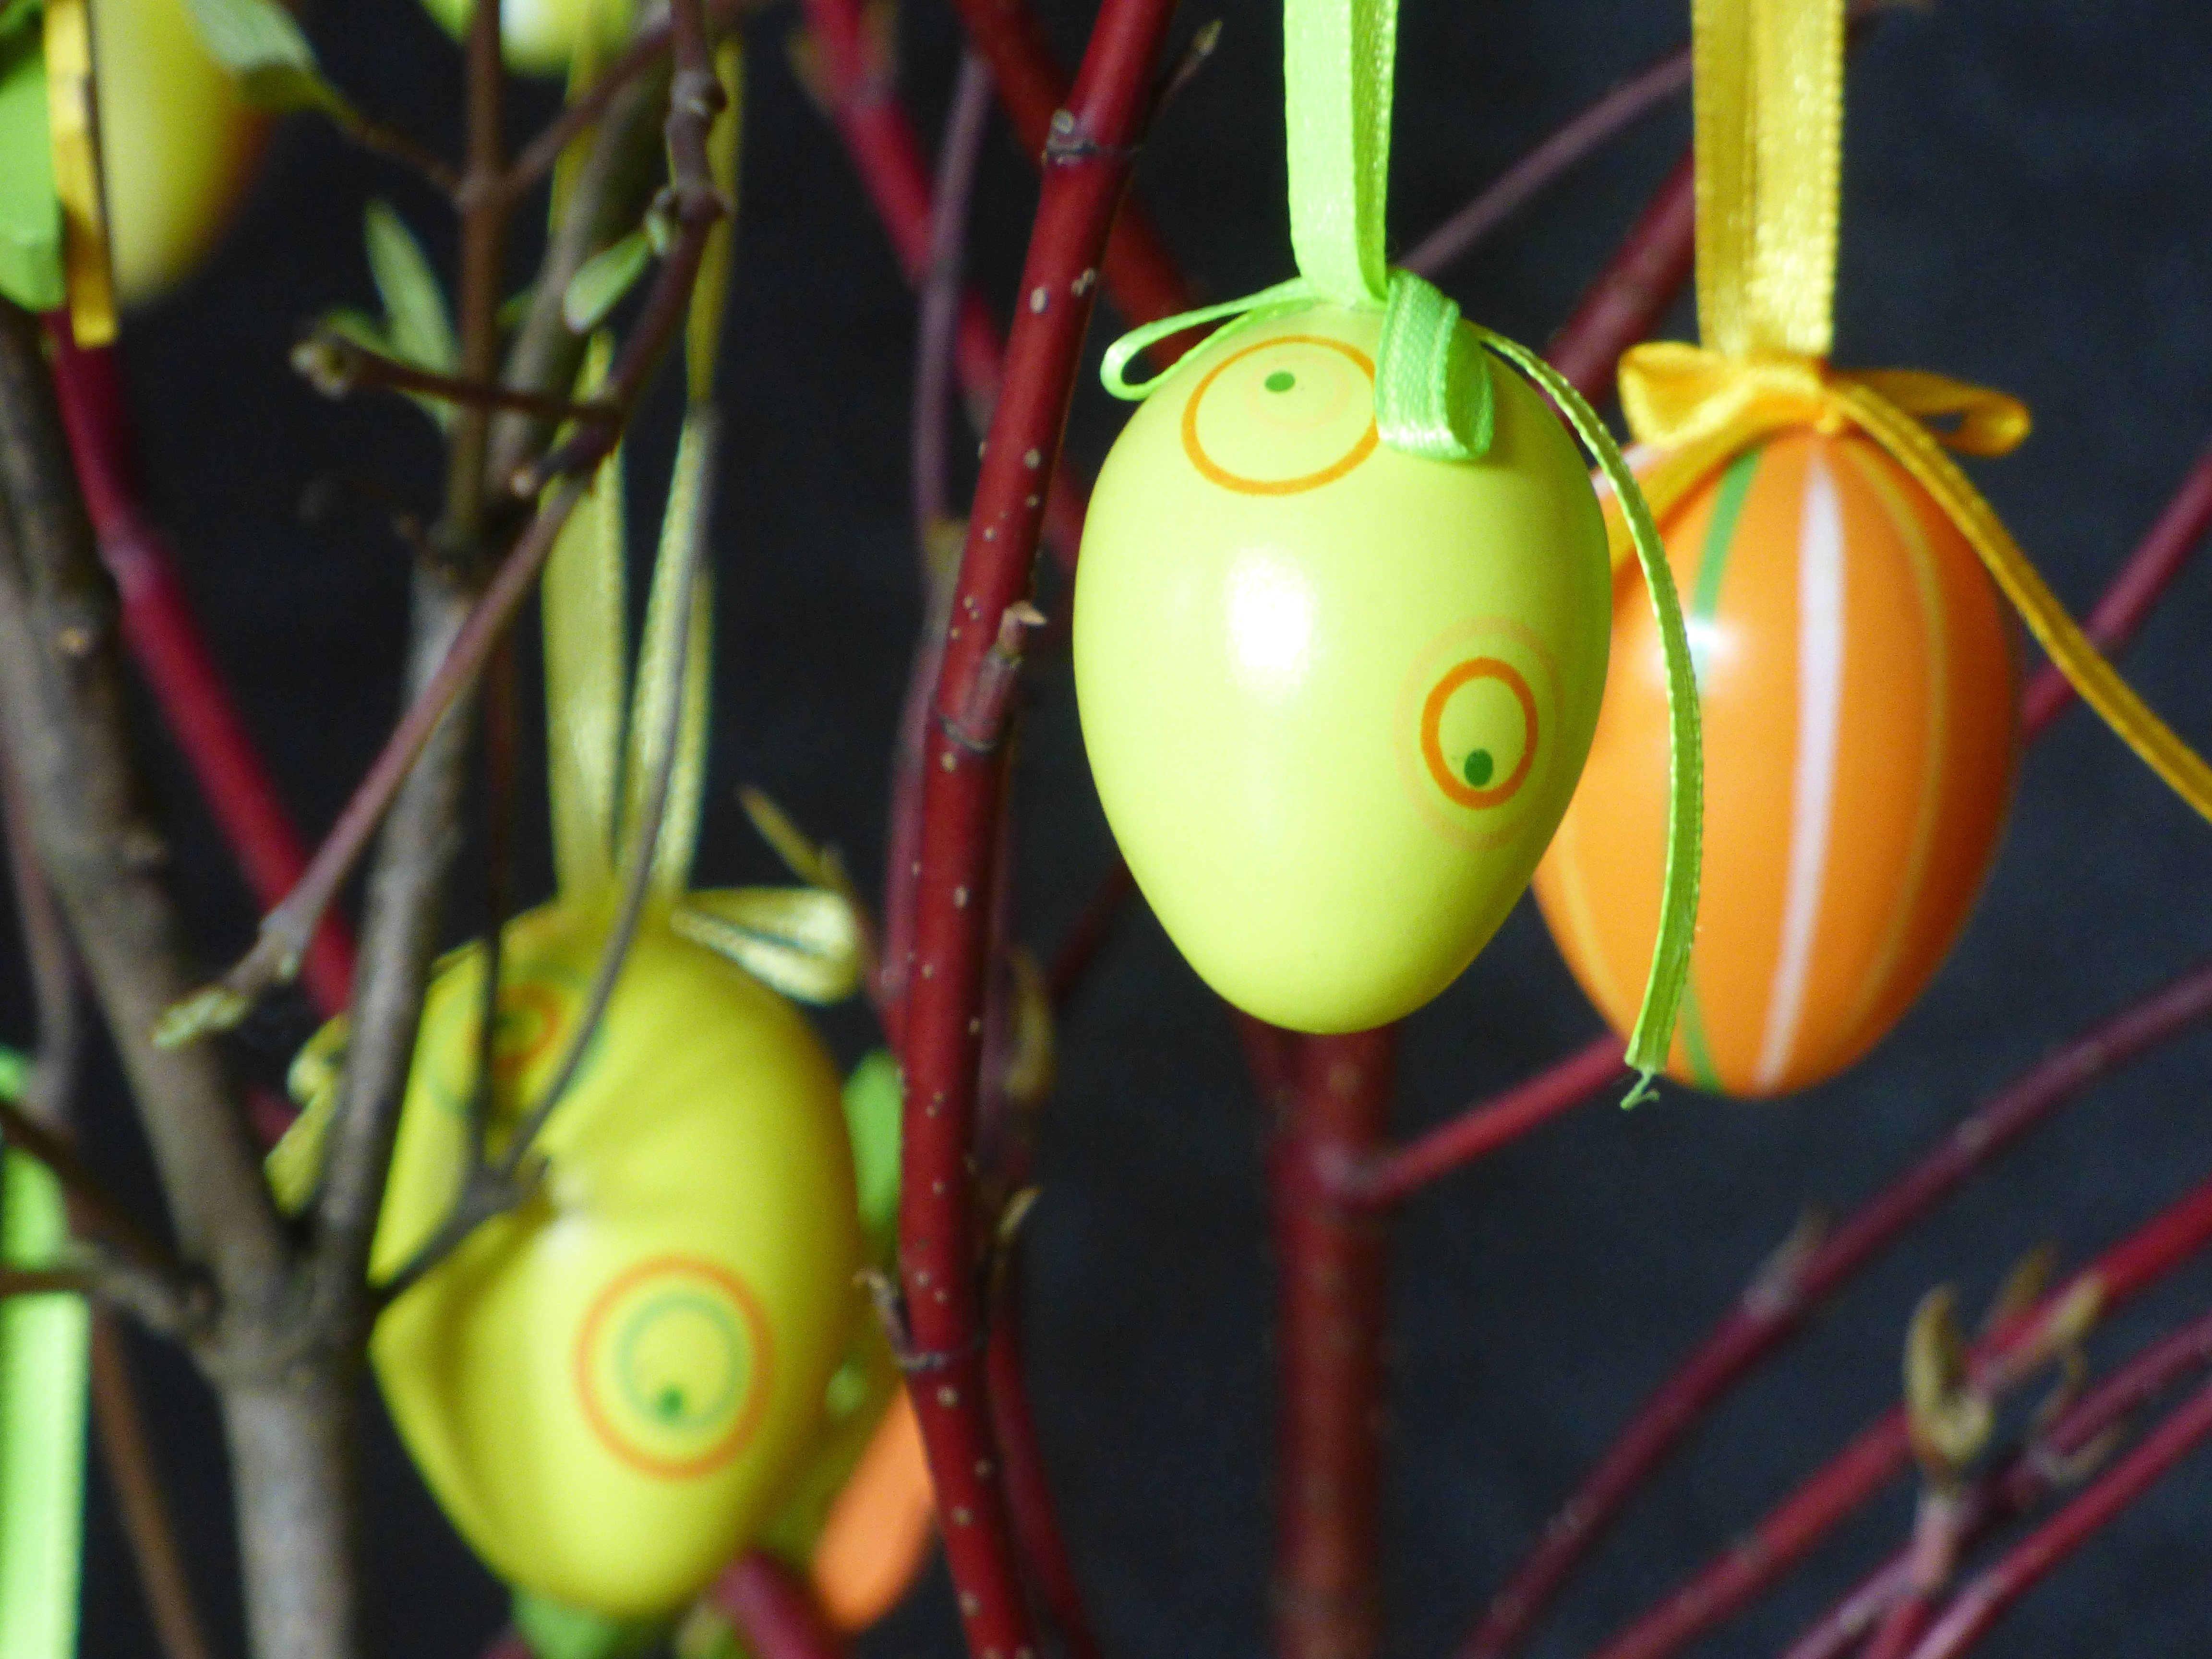
tree, branch, plant, leaf, flower, decoration, food, green, red, produce, color, autumn, colorful, yellow, close, flora, egg, close up, aesthetic, easter, easter eggs, macro photography, flowering plant, happy easter, easter decorations, colorful eggs, easter egg painting, land plant